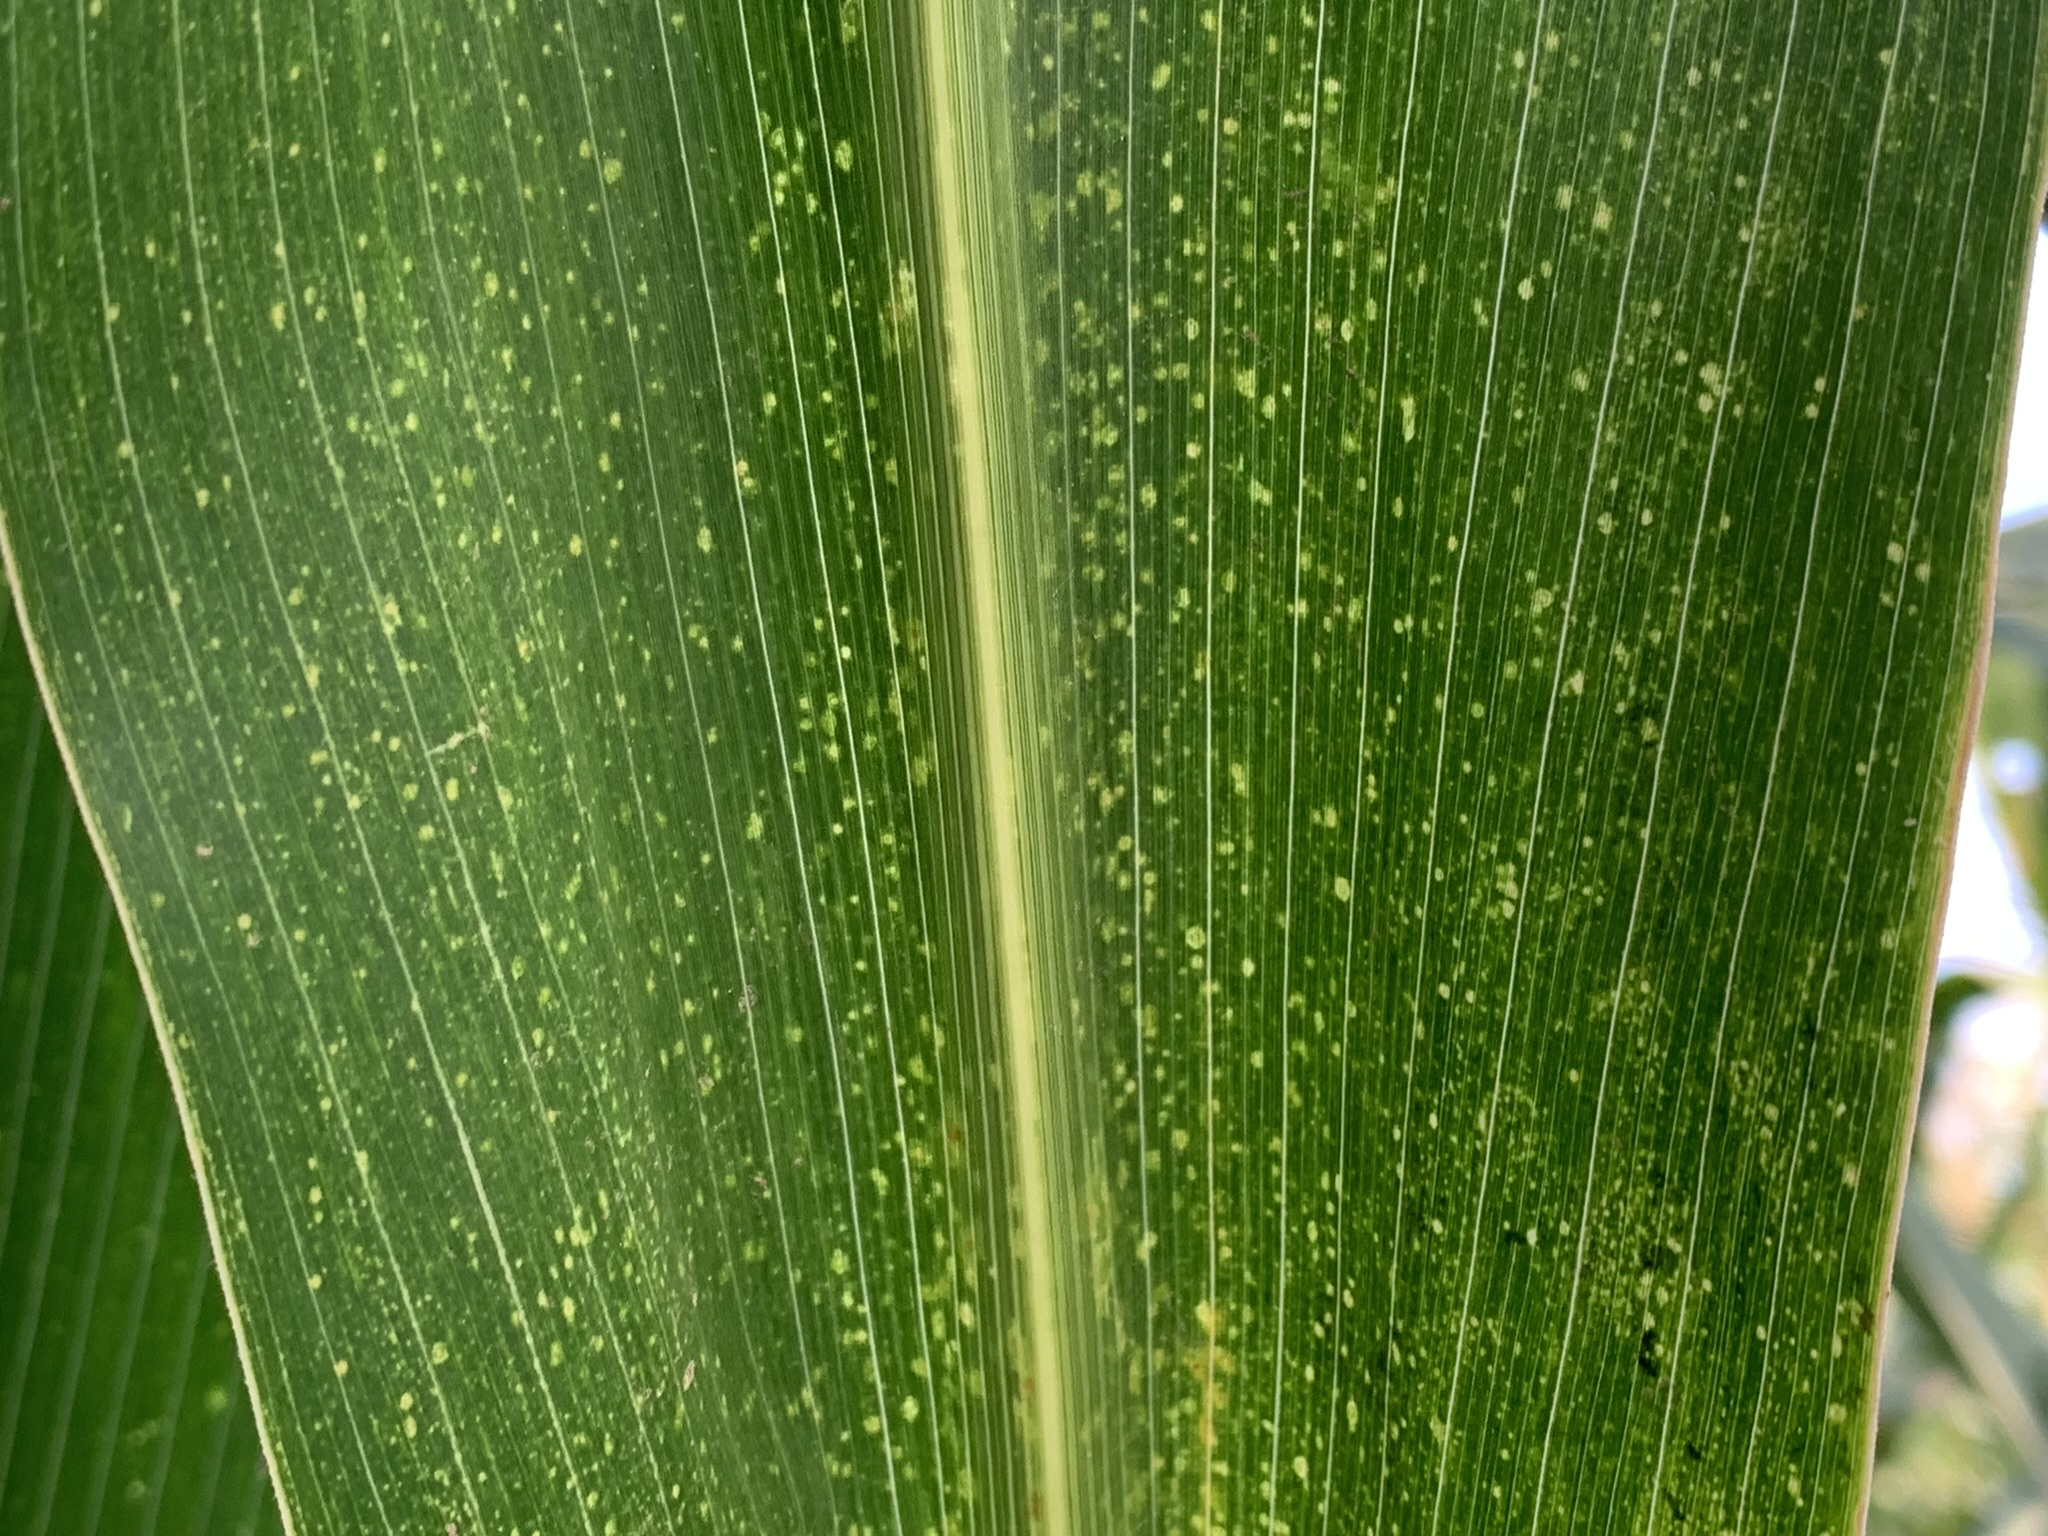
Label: MLN